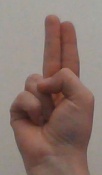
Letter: taa